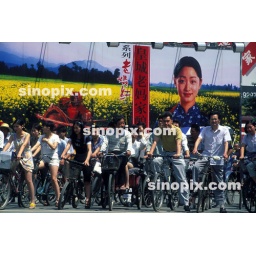
Cyclists wait to cross the road in front of a billboard advertising Chinese wine in Chengdu, China.